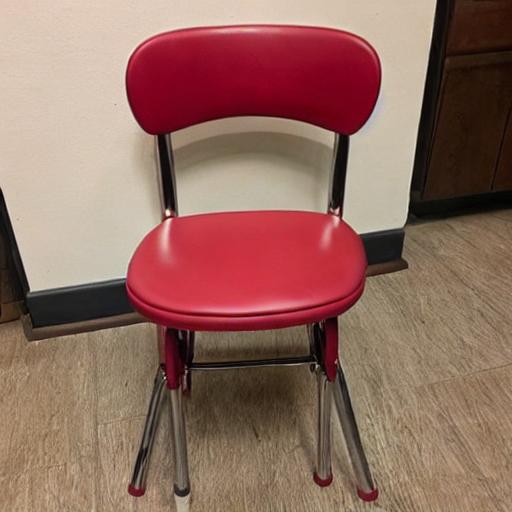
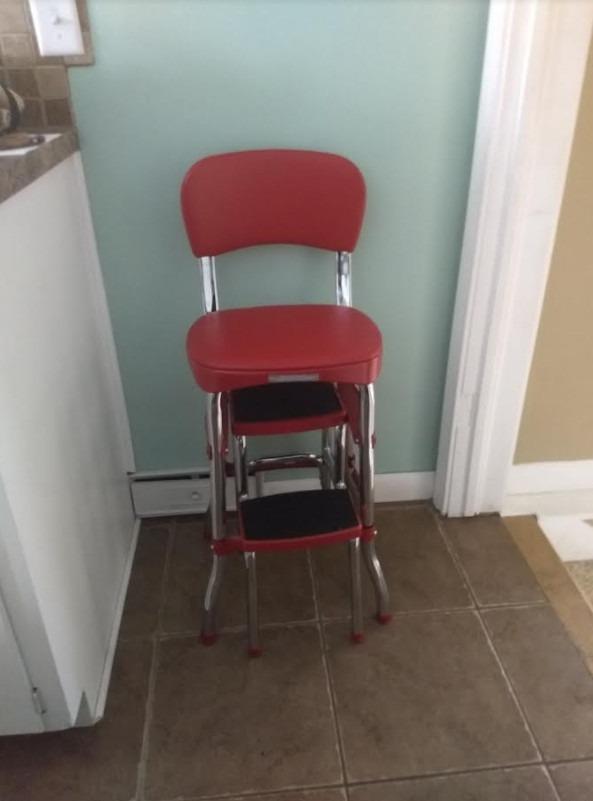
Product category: items_chair
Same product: no